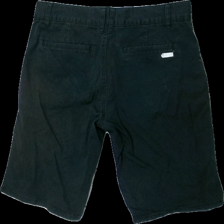
View: back
Type: Shorts
Category: Men
Brand: Not in the list
Brand text on label: etnies
Colors: Black
Material: 100% cotton
Cut: Regular
Season: Summer
Damage location: top center
Price range: <50
Recommended usage: Export
Description: svarta shorts, urtvättade
Comment: urtvättade